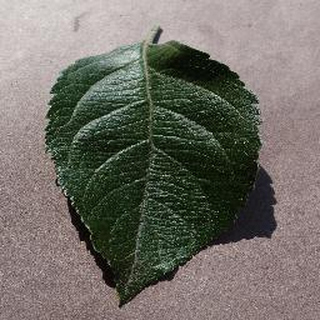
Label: healthy_apple